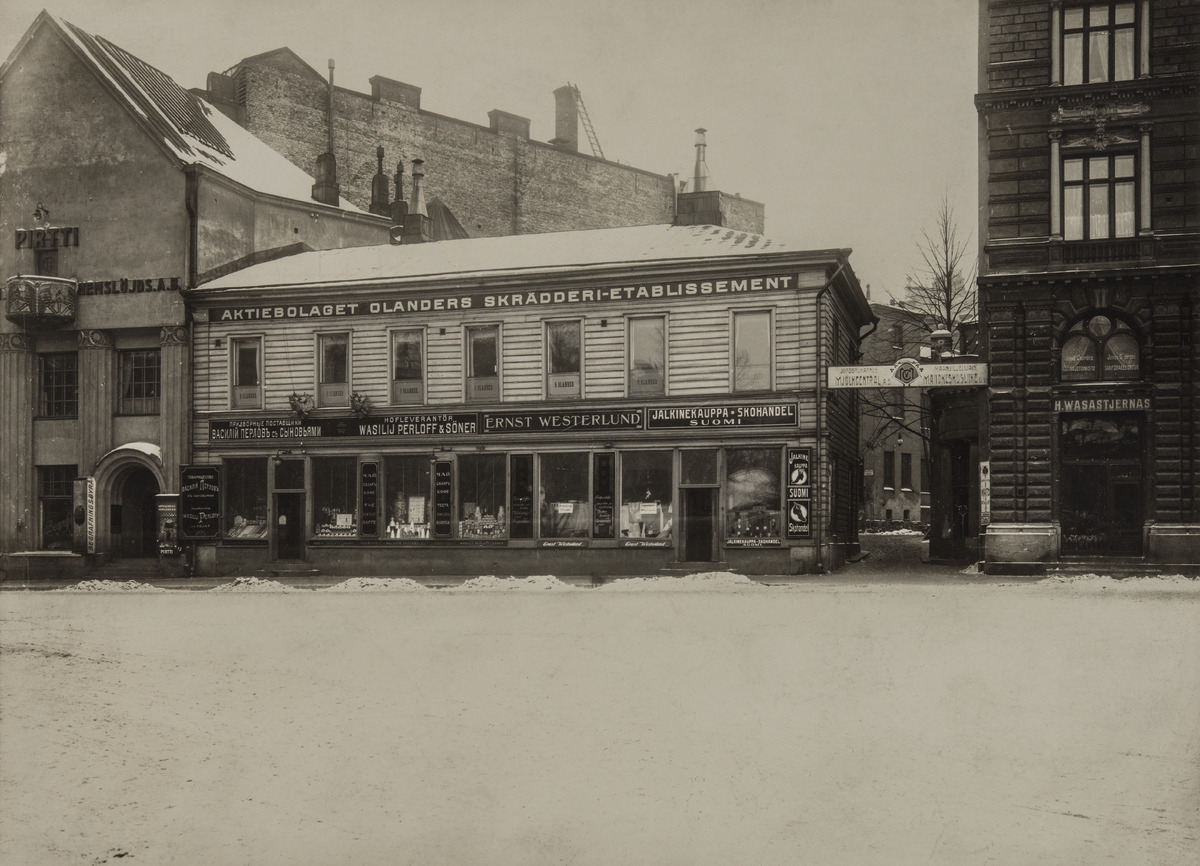
Eteläesplanadi 22 (entinen Erottajantori 2, Erottaja 2)
sisällön kuvaus: Eteläesplanadi 22 (entinen Erottajantori 2, Erottaja 2). Vasemmalla Eliel Saarisen suunnittelema "Suomen taiteilijoiden yhteinen koti" Pirtti-talo vuodelta 1904, jossa mm. Akseli Gallen-Kallela asui ja työskenteli 1905 - 1907. Vuonna 1911

perustettu

Kotiteollisuus Oy Pirtti Hemslöjds Ab toimi rakennuksessa vuoteen 1912 asti. Tontin oikeanpuoleisessa

talossa liiketiloja, mm. Vasili Perloffin ja poikien kauppaliike sekä O. Olanderin räätälinliike. mustavalkoinen
Ajankohta: kuvausaika 1911 - 1912
Paikka: Suomi, Uusimaa, Helsinki, Kaartinkaupunki Helsinki, Eteläesplanadi 22
Aiheet: Gallen-Kallela, Akseli, Saarinen, Eliel, arkkitehtuuri, ikkunat, parvekkeet, ateljeet, taiteilijakodit, jugend, toimitilat, myymälät, kyltit, talvi